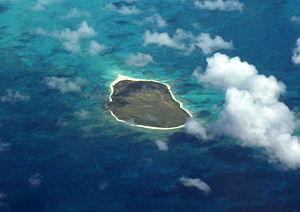
Le Lisianski Island est une île des îles hawaïennes du Nord-Ouest. Il fait partie du Monument national marin de Papahānaumokuākea.